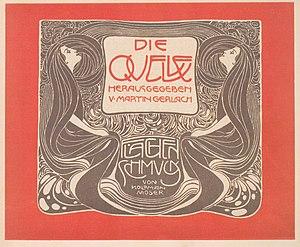
Martin Peter Gerlach dit Martin Gerlach senior est un ciseleur, graveur, éditeur et photographe allemand ayant principalement effectué sa carrière à Vienne, où il devient une figure importante de la modernité.